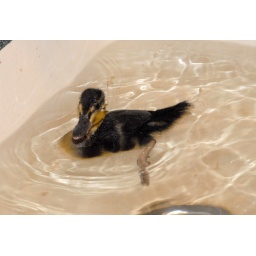
Duck Duck bath in sink